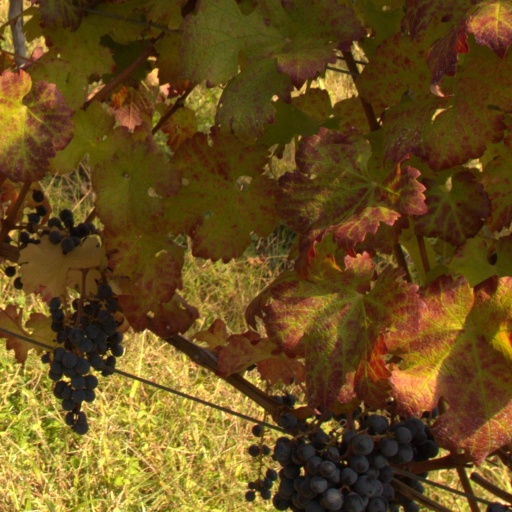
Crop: grape